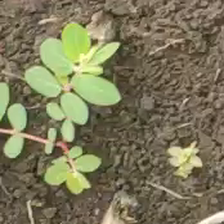
Weed species: Choti_dudhi_(Euphorbia_hirta)